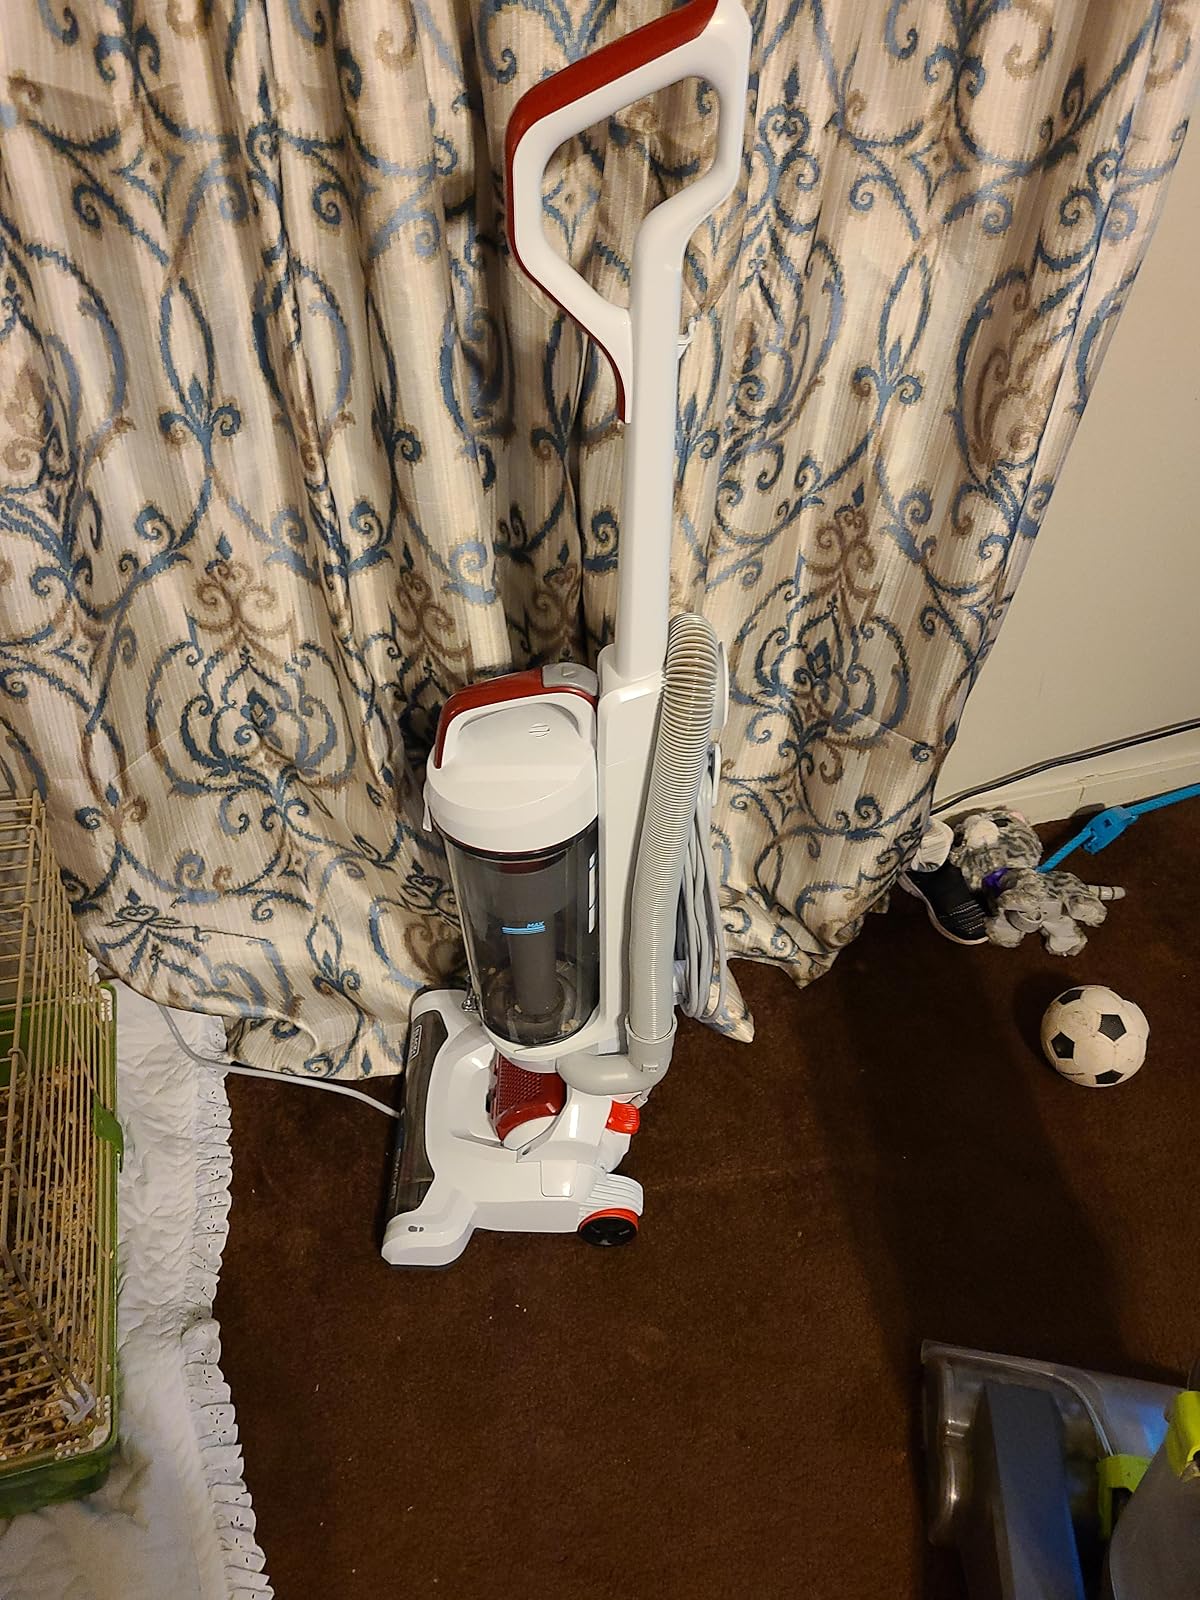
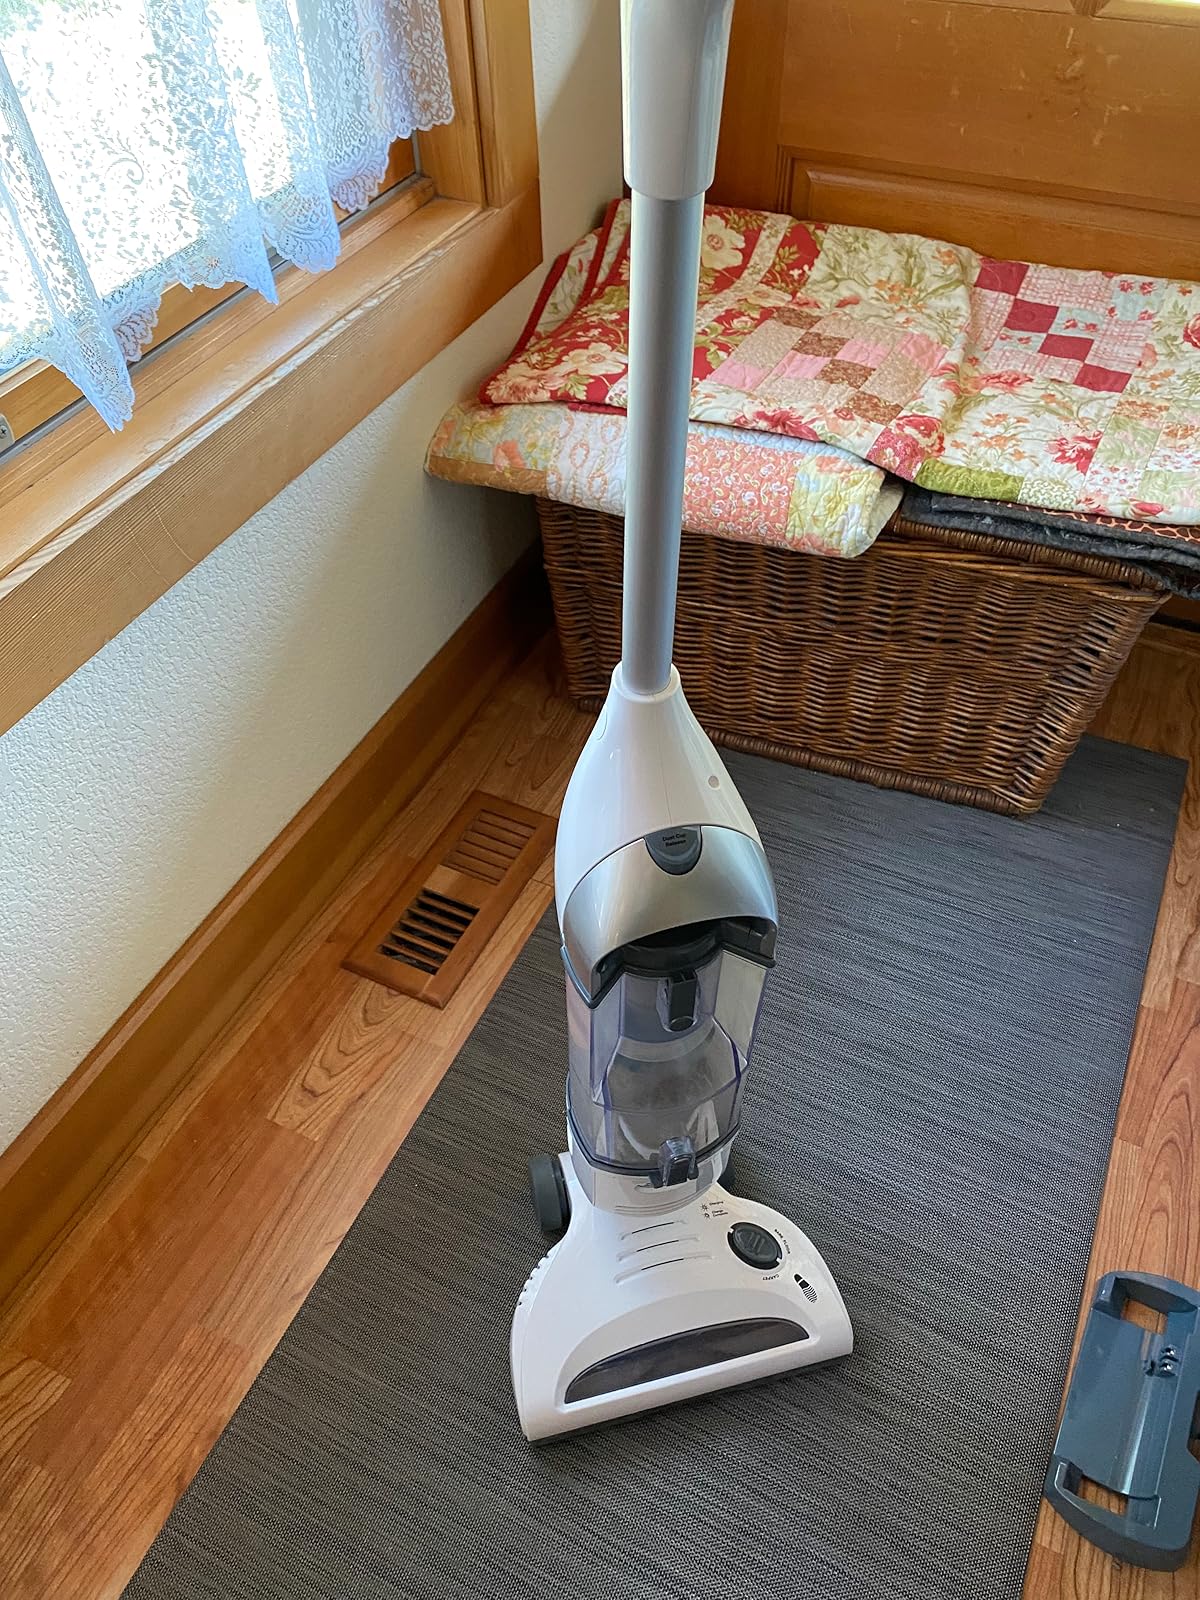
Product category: items_vacuum
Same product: no